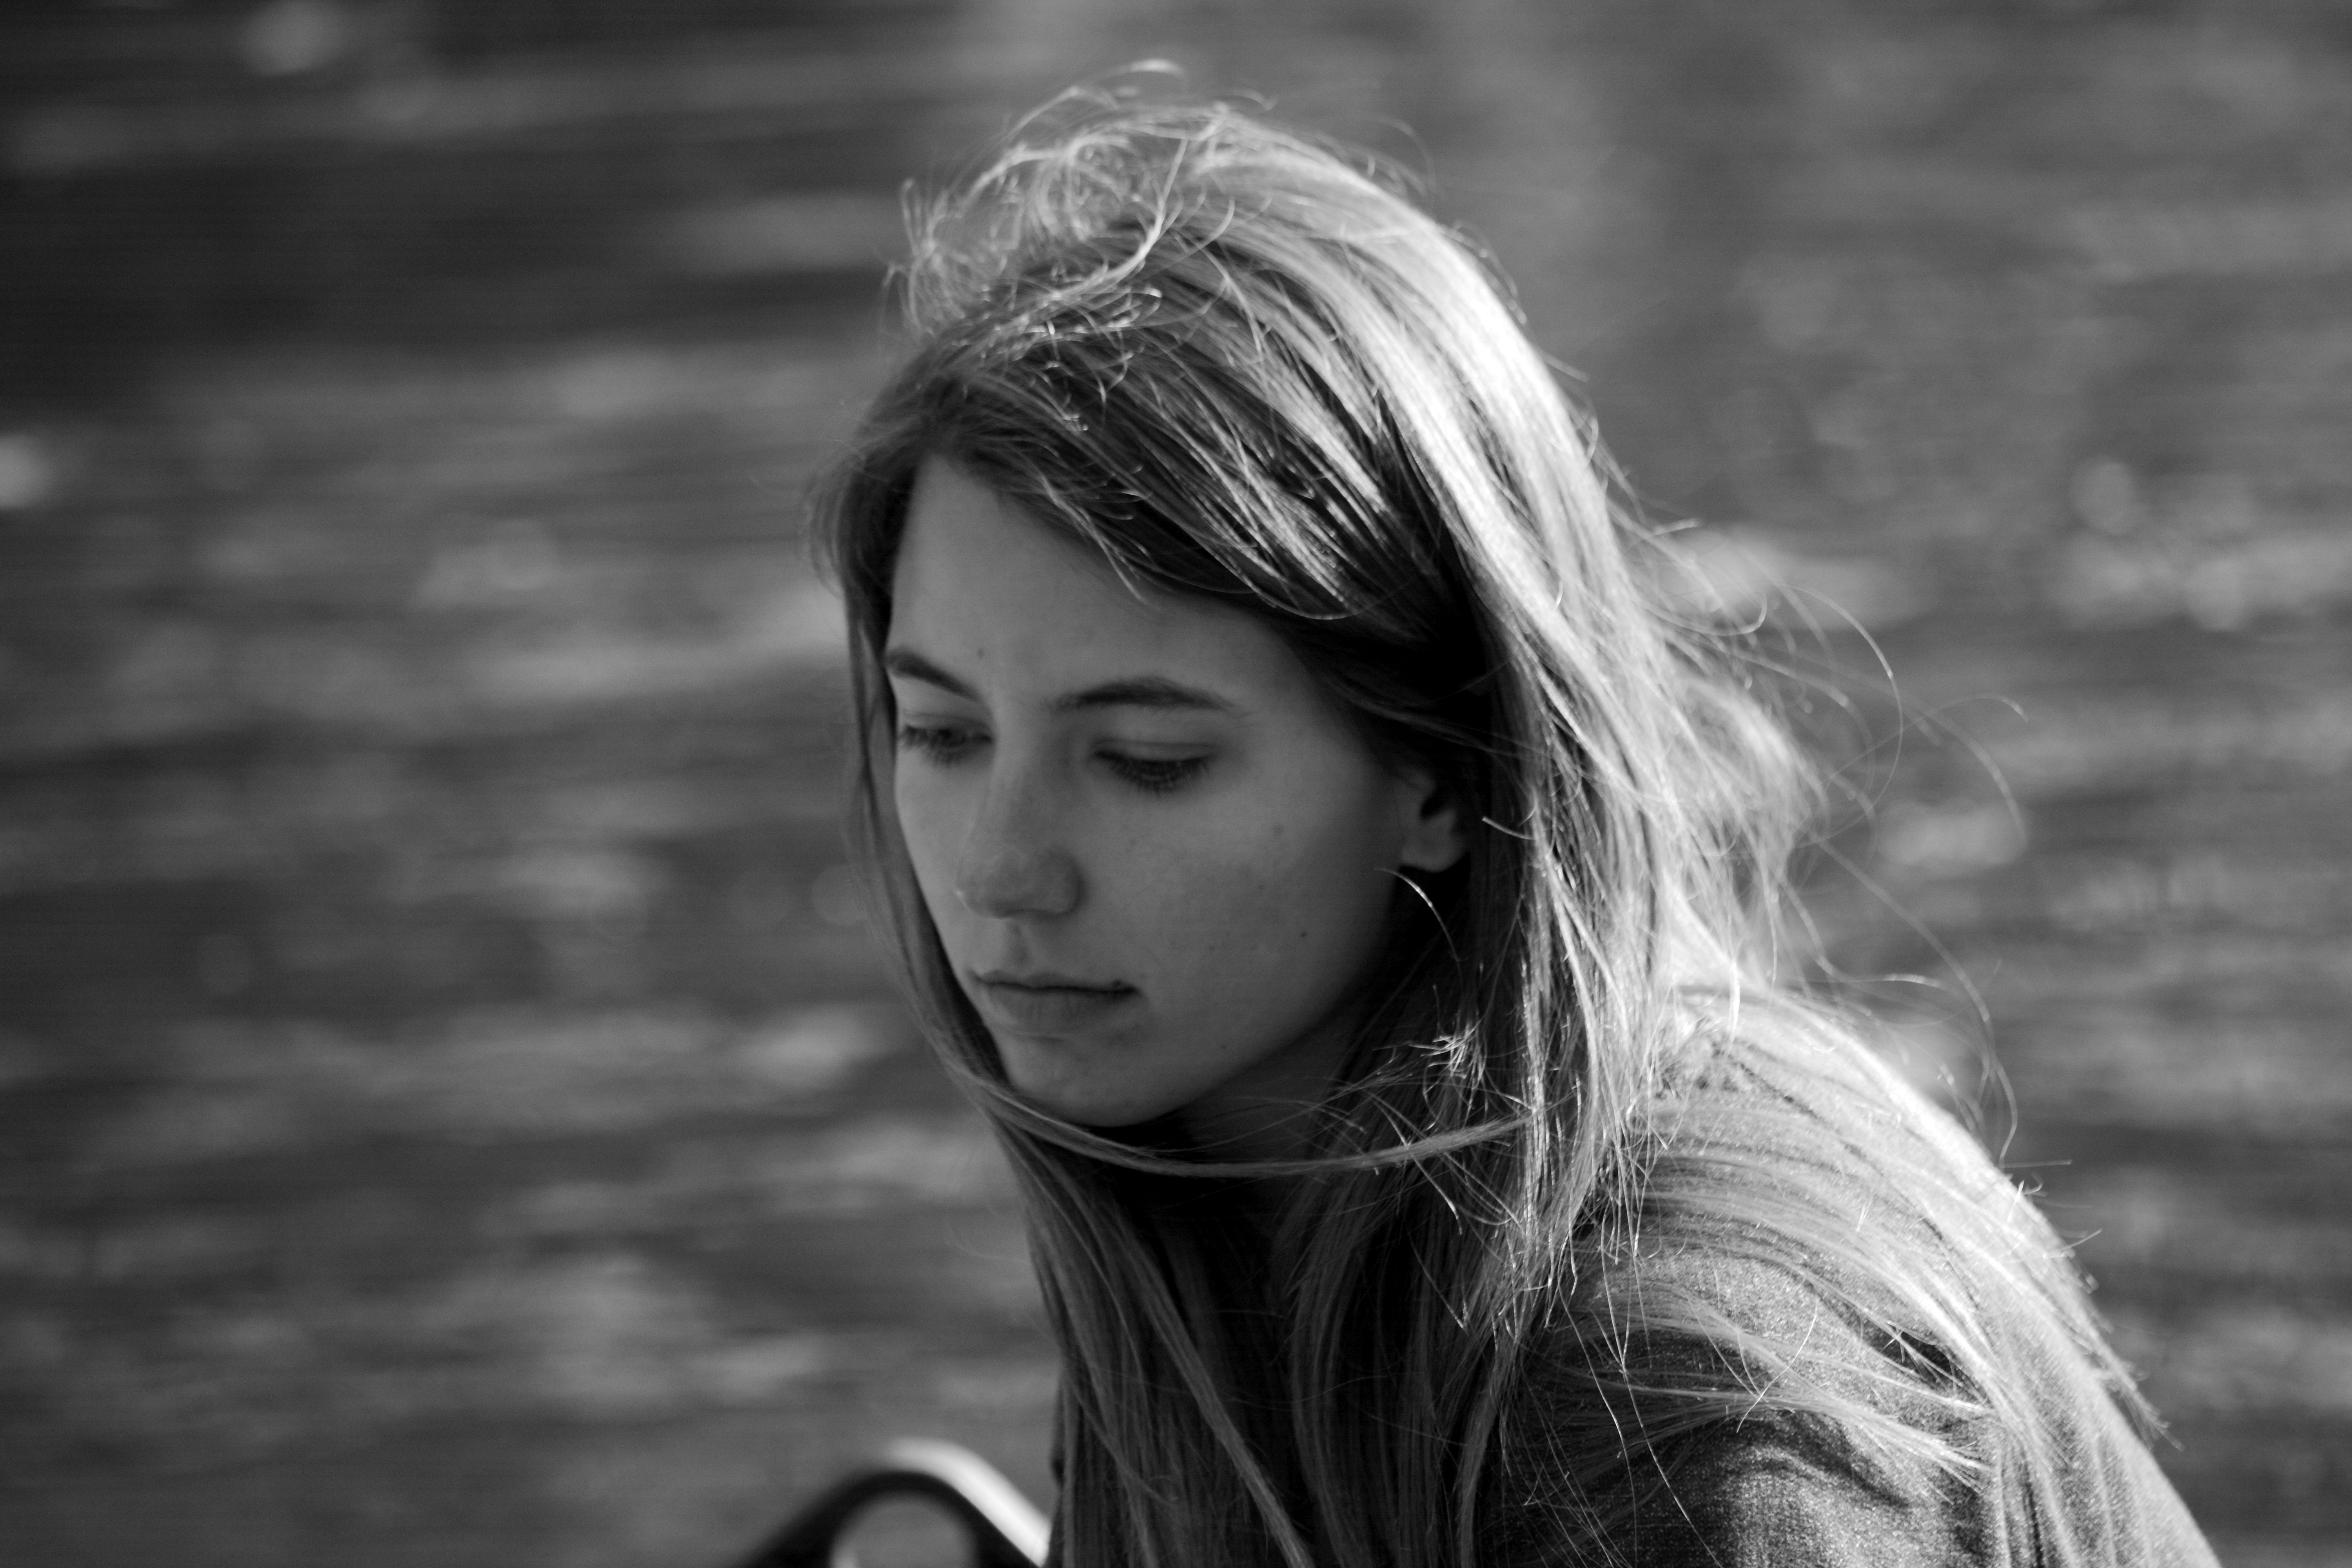
black and white, girl, woman, hair, white, photography, portrait, model, young, spring, romantic, black, monochrome, lady, long hair, face, eye, head, beauty, channel, pretty, femininity, alster, photo shoot, brown hair, monochrome photography, portrait photography, art model